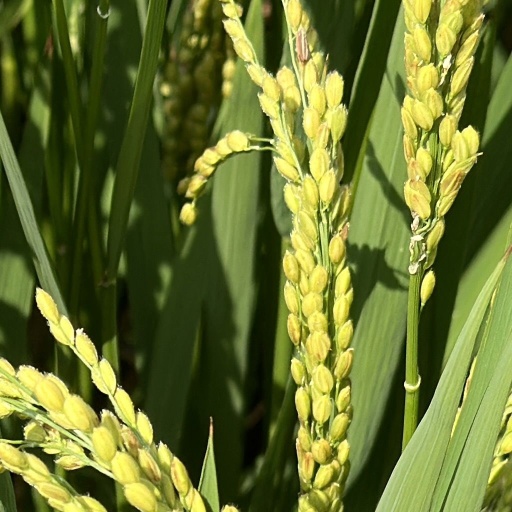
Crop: rice